Twinkling Watermelon

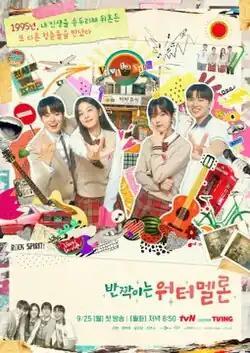
Promotional poster

Twinkling Watermelon is a 2023 South Korean television series directed by Son Jong-hyun, and starring Ryeoun, Choi Hyun-wook, Seol In-ah, and Shin Eun-soo. It aired on tvN from September 25 to November 14, 2023, every Monday and Tuesday at 20:50 (KST) for 16 episodes. It is also available for streaming on Viu and Viki in selected regions.